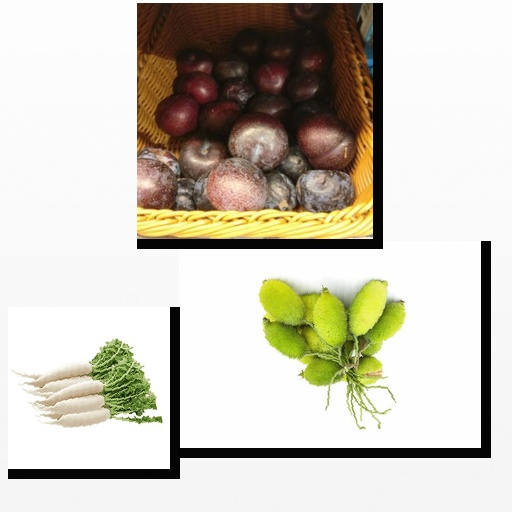
Food items: spiny_gourd, plum, radish